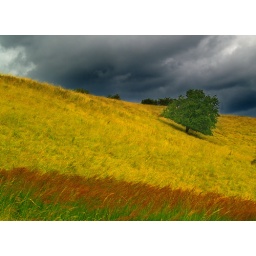
Added a bit of punch in the sky, grass and tree in PSE and ACDSee